Demographic history of Hawaii

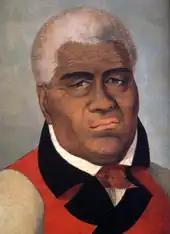
King Kamehameha I of Hawaii

There is no definitive date for the Polynesian discovery of Hawaii. However, high-precision radiocarbon dating in Hawaii using chronometric hygiene analysis, and taxonomic identification selection of samples, puts the initial such settlement of the Hawaiian Islands sometime between 940–1250 C.E., originating from earlier settlements first established in the Society Islands around 1025 to 1120 C.E., and in the Marquesas Islands sometime between 1100 and 1200 C.E.